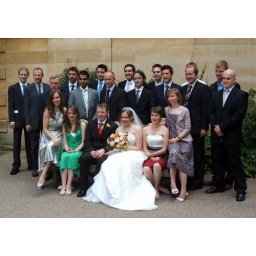
(It turns out that John made more male than female friends in his time at Hertford...)